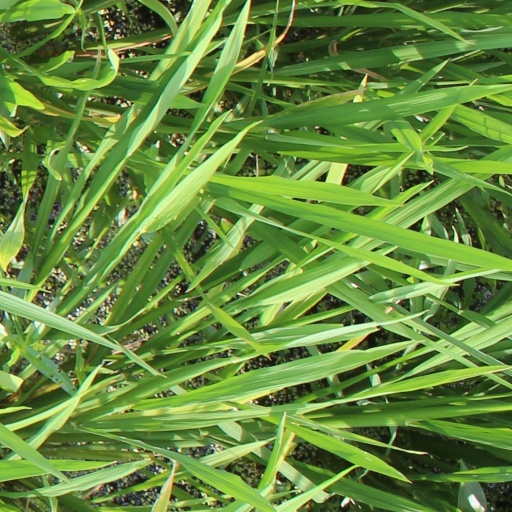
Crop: rice